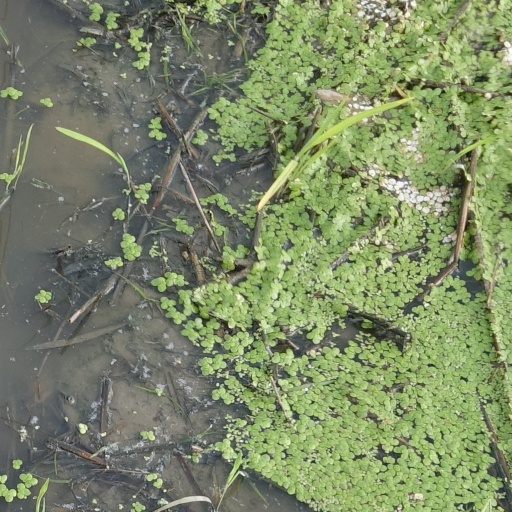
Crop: rice